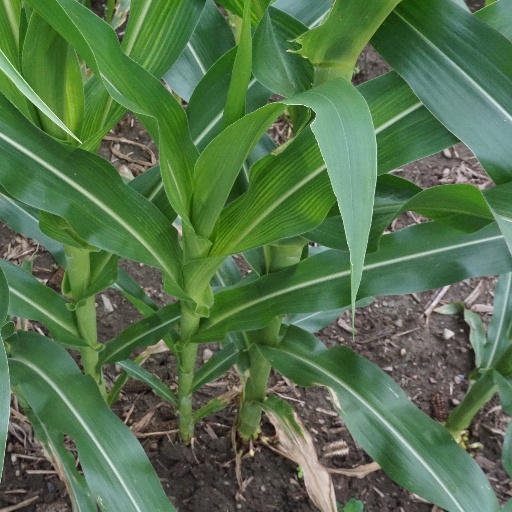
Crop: maize; corn